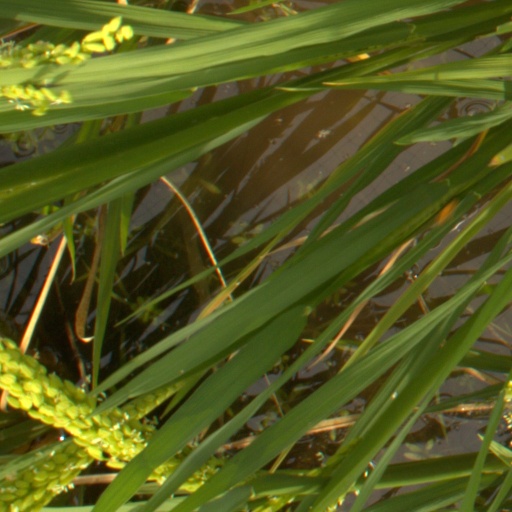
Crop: rice